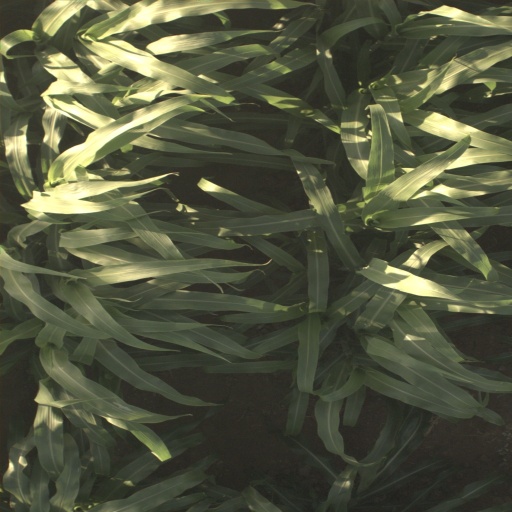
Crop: sorghum